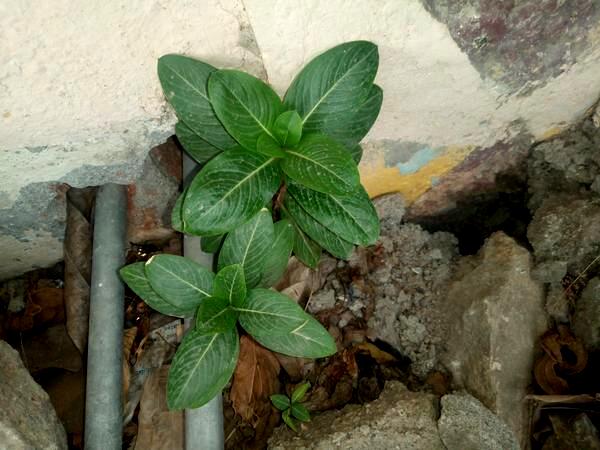
Plant: Nithyapushpa